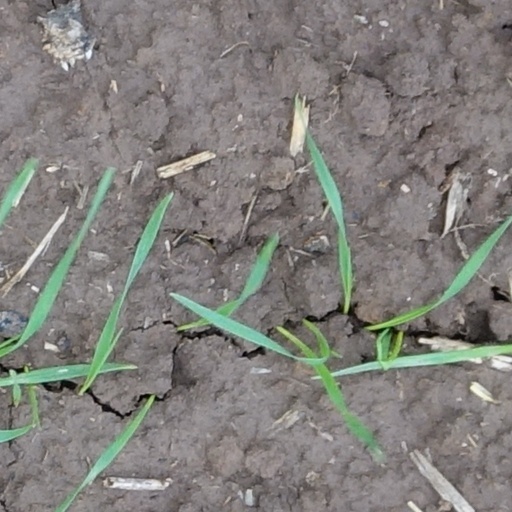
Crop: wheat